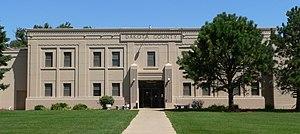
La ville de Dakota City est le siège du comté de Dakota, dans l’État du Nebraska, aux États-Unis. Lors du recensement de 2010, sa population s’élevait à 1 919 habitants.